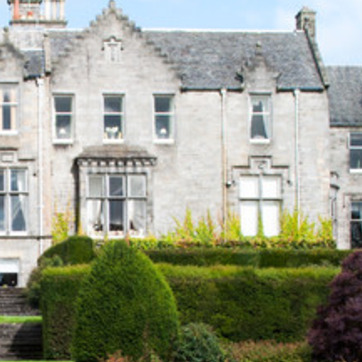
Material: stone